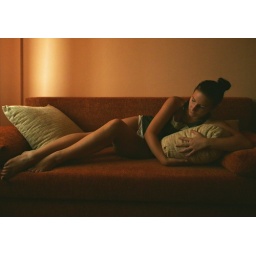
We`re just two lost souls swimming in a fish bowl .. year after year